List of awards and nominations received by Frank Ocean

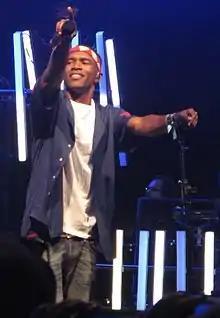
Frank Ocean in 2012

Frank Ocean and his music have received many award nominations and wins. As of February 2017, he won two Grammys, a Soul Train and UK Music Award. In addition, he earned accolades from "GQ", "NME", and "Vibe" magazines, as well as the BBC and mtvU.